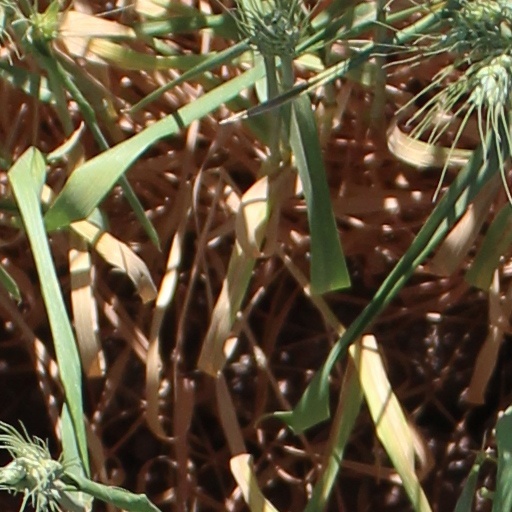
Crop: wheat